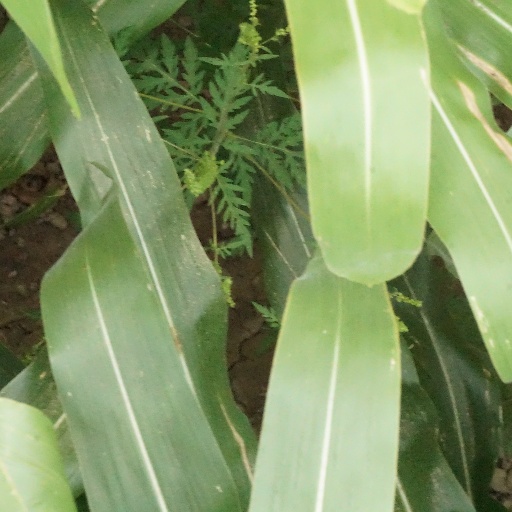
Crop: maize; corn